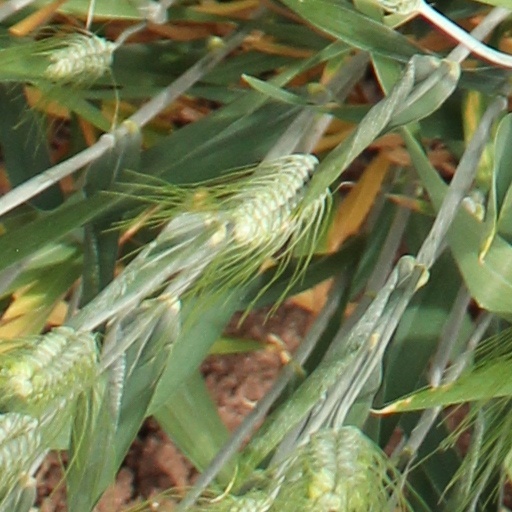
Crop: wheat